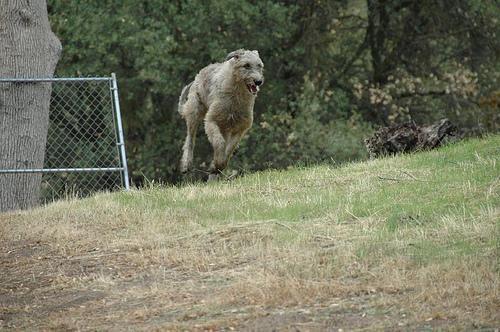
Irish_wolfhound